Waddensea of Hamburg

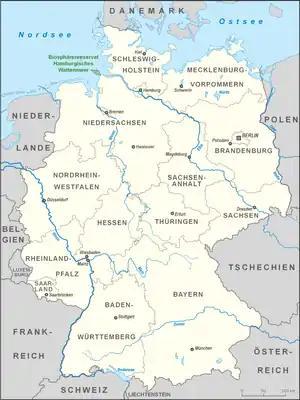
Area of the Waddensea of Hamburg on German map marked as "Biosphärenreservats Hamburgisches Wattenmeer"

The Waddensea of Hamburg between Elbe and Weser is a German Biosphere reserve. It was added in 1992 by the UNESCO in their ""man and biosphere"" (MAB).